J. Francis Harter

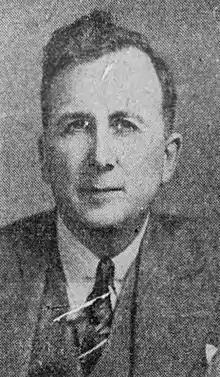

John Francis Harter (September 1, 1897 – December 20, 1947) was a Republican member of the United States House of Representatives from New York.